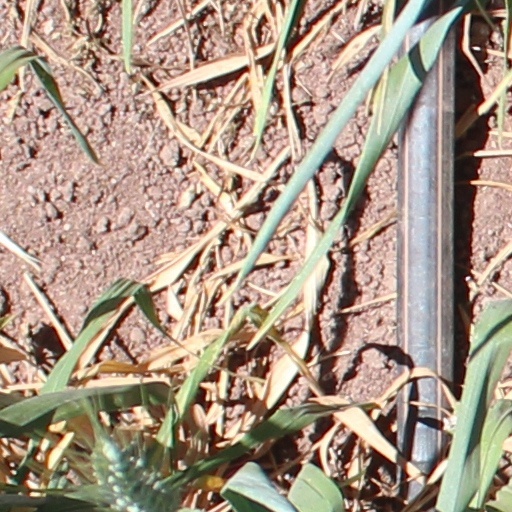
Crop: wheat